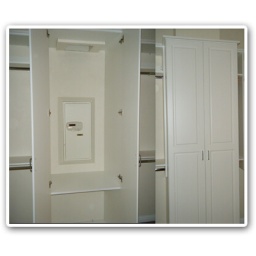
A wall safe hidden by a cabinet with doors.